Kite square

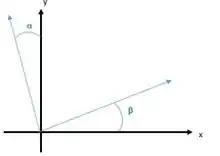
The square-ness of two working axes

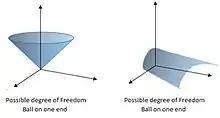
The artifacts’ degree of freedom are restricted by the kinetic mounts

A kite square is a device used to measure the "out-of-squareness" of a machining center or coordinate measuring machine.